The Mayor of Zalamea (1920 film)

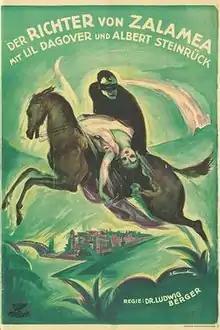

The Mayor of Zalamea is a 1920 German silent drama film directed by Ludwig Berger and starring Lil Dagover, Albert Steinrück and Agnes Straub. The film was based on Pedro Calderón de la Barca's historic Spanish play of the same name. It was shot at the Babelsberg Studios in Berlin with sets designed by the art director Hermann Warm. It was Berger's debut as a director and screenwriter.